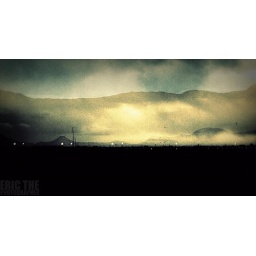
that is the back of my house. the black things flying are bats and the things in the background are lights and moutains.